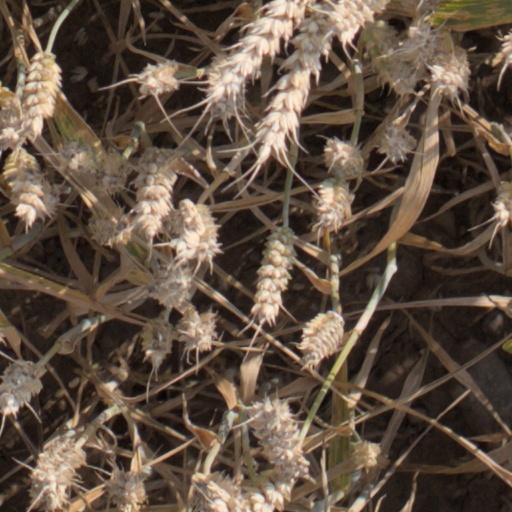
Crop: wheat